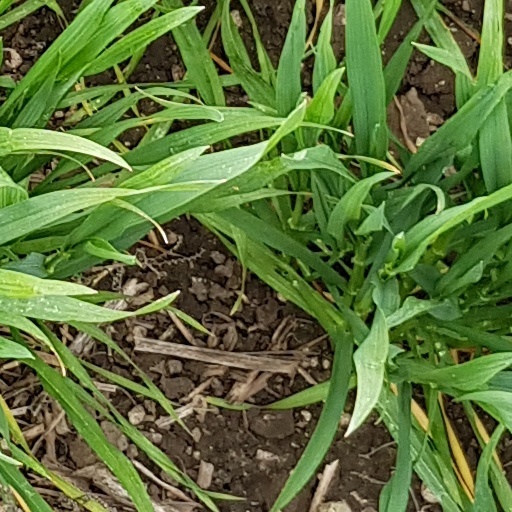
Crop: wheat